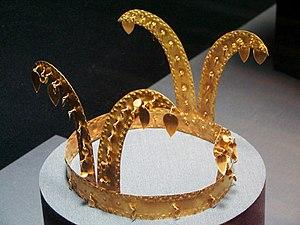
Dans l'histoire de la Corée, Gaya est une confédération de chefferies de la vallée du Nakdong. Elle s'est créée au IVᵉ siècle à partir de la confédération de Byeonhan de l'époque Samhan, puis a été absorbée par Silla, l'un des Trois Royaumes de Corée au VIᵉ siècle.